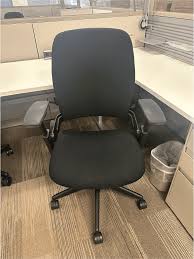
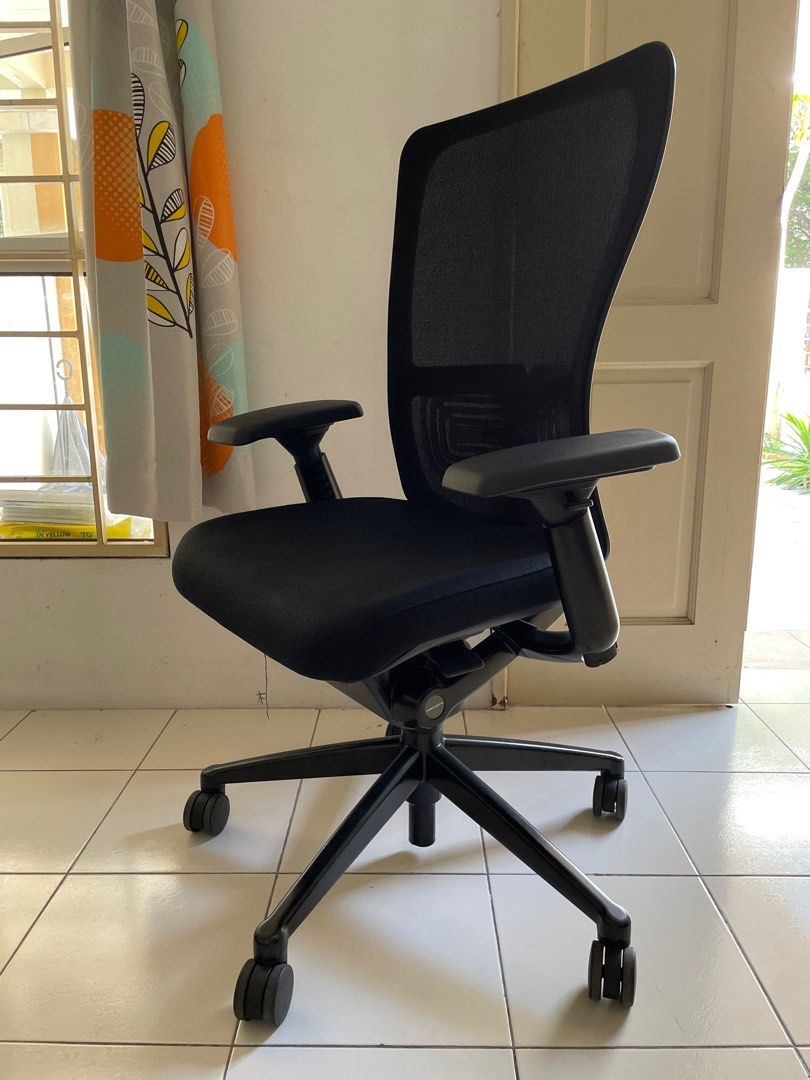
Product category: items_chair
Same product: no